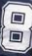
Number: 8